Juan Pierre

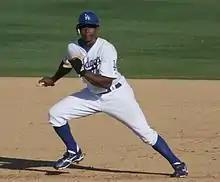
Pierre with the Dodgers in spring training

Going into , the Dodgers signed Andruw Jones to a two-year contract to play center field. Because of this, Pierre shifted to left field. After a trip to the DL in July, Pierre was moved into a platoon in center field with the struggling Jones. When the Dodgers traded for Manny Ramirez, Pierre moved to the bench and saw limited action, primarily as a pinch runner the rest of the season.